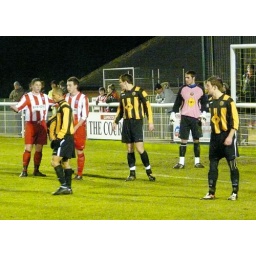
Carl Pentney was outstanding in a pink shirt this game